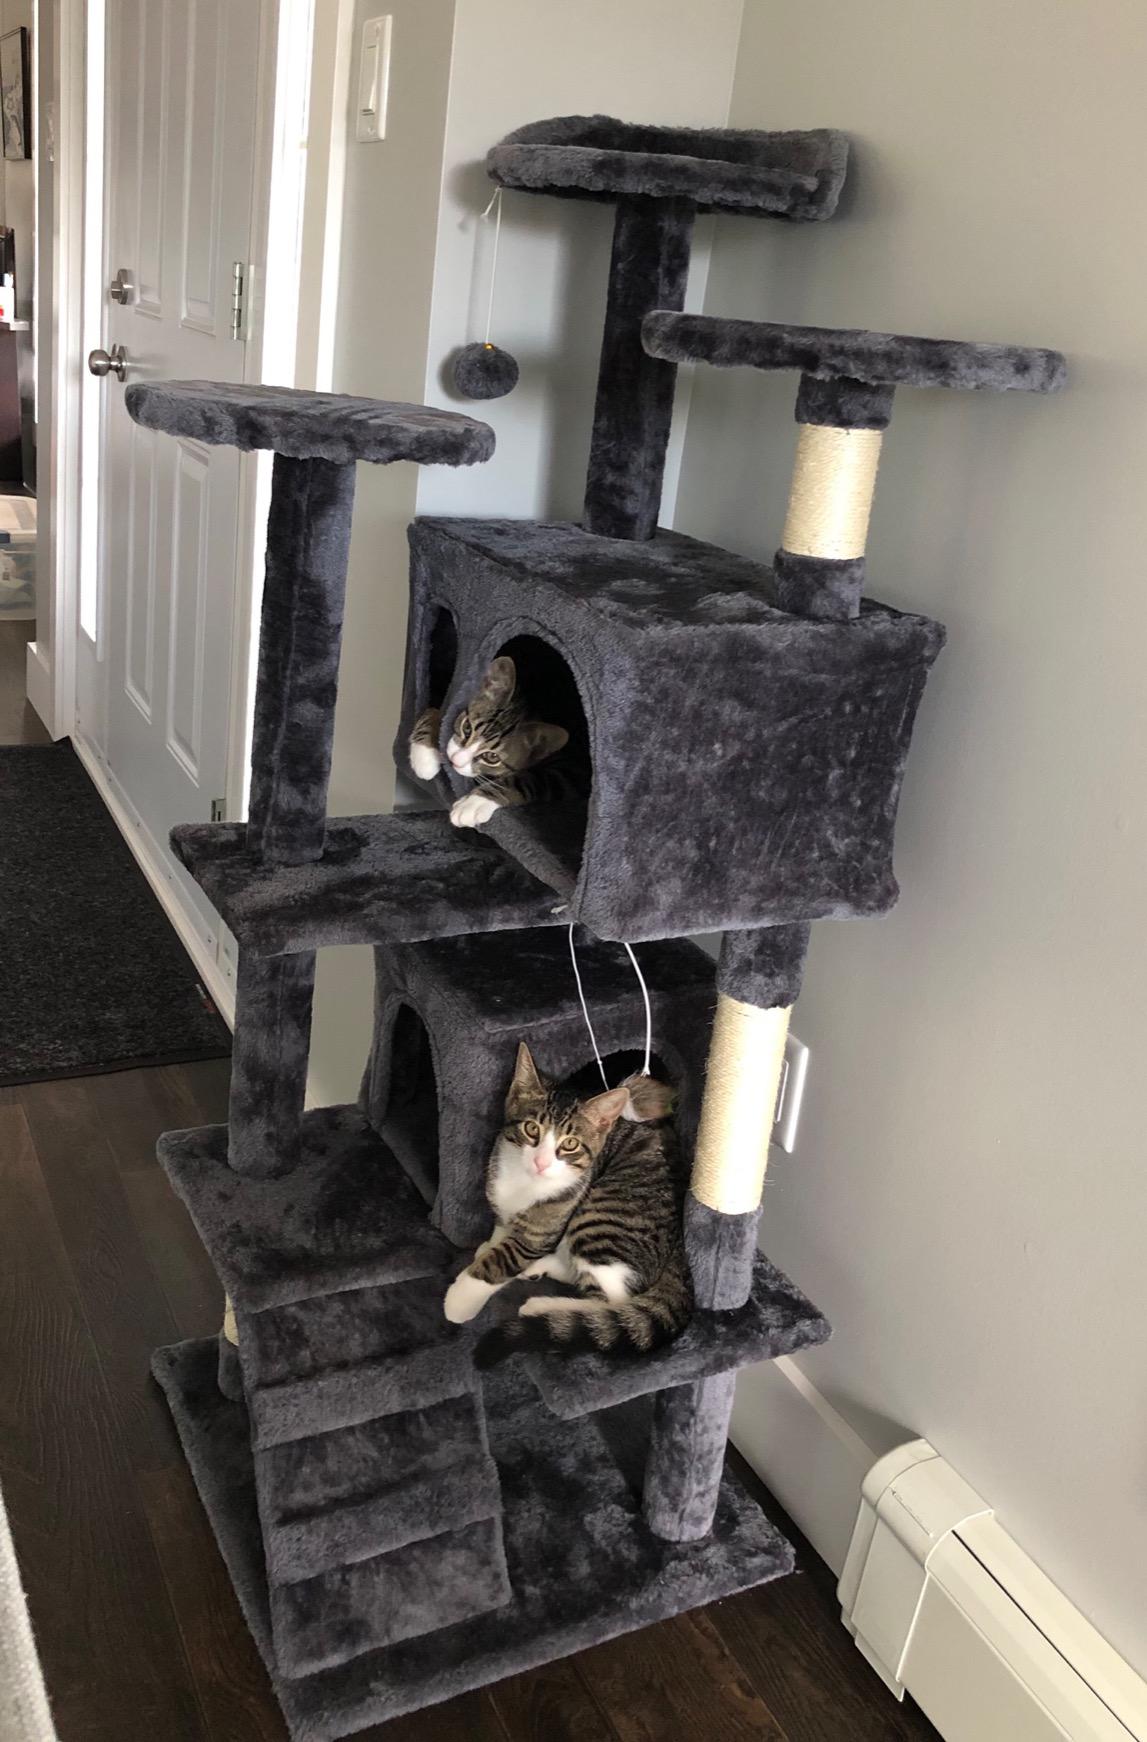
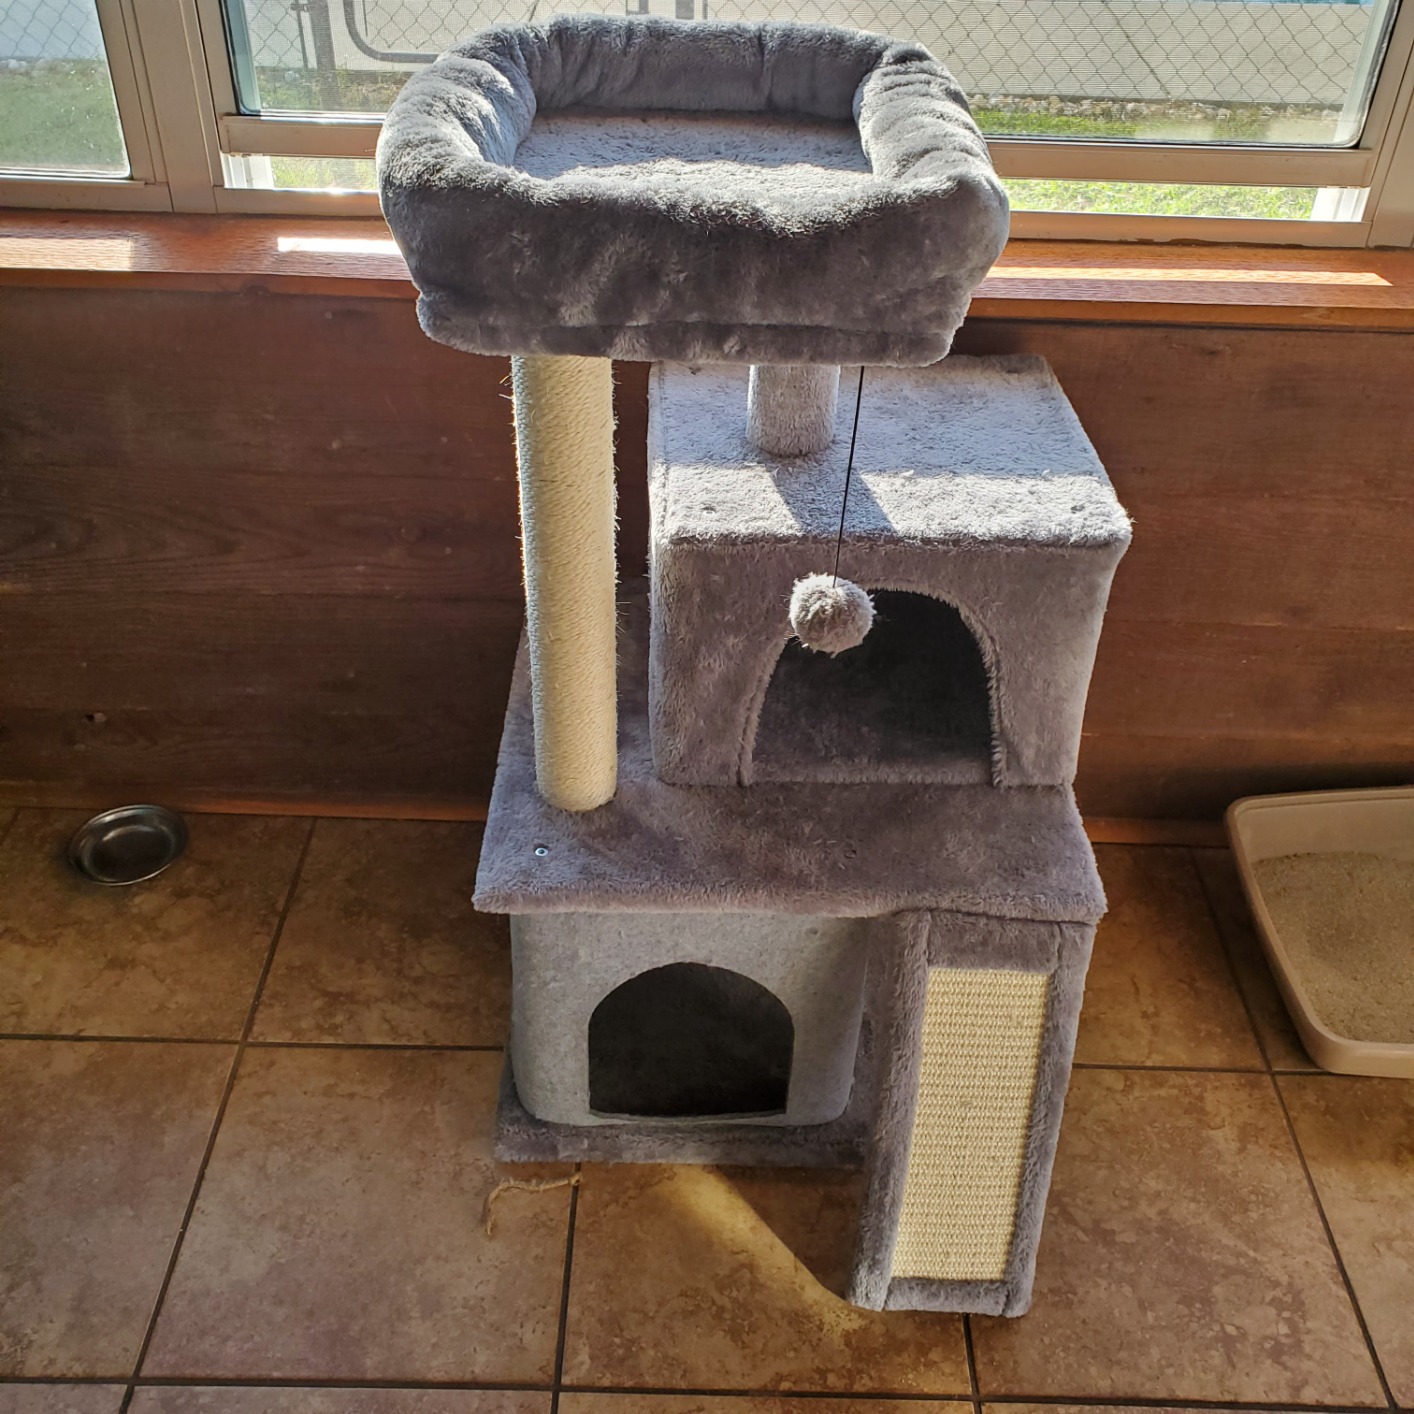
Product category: items_cat tree
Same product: no